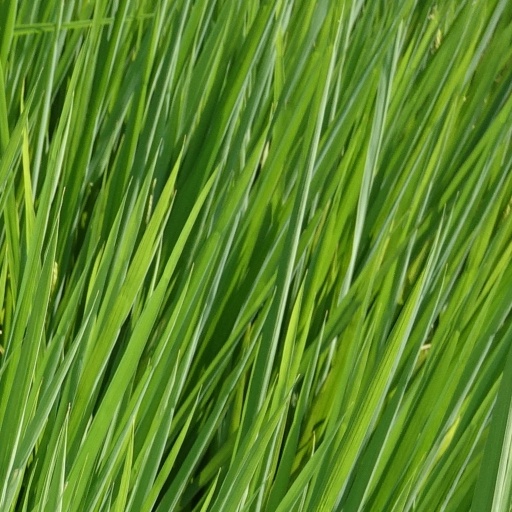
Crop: rice